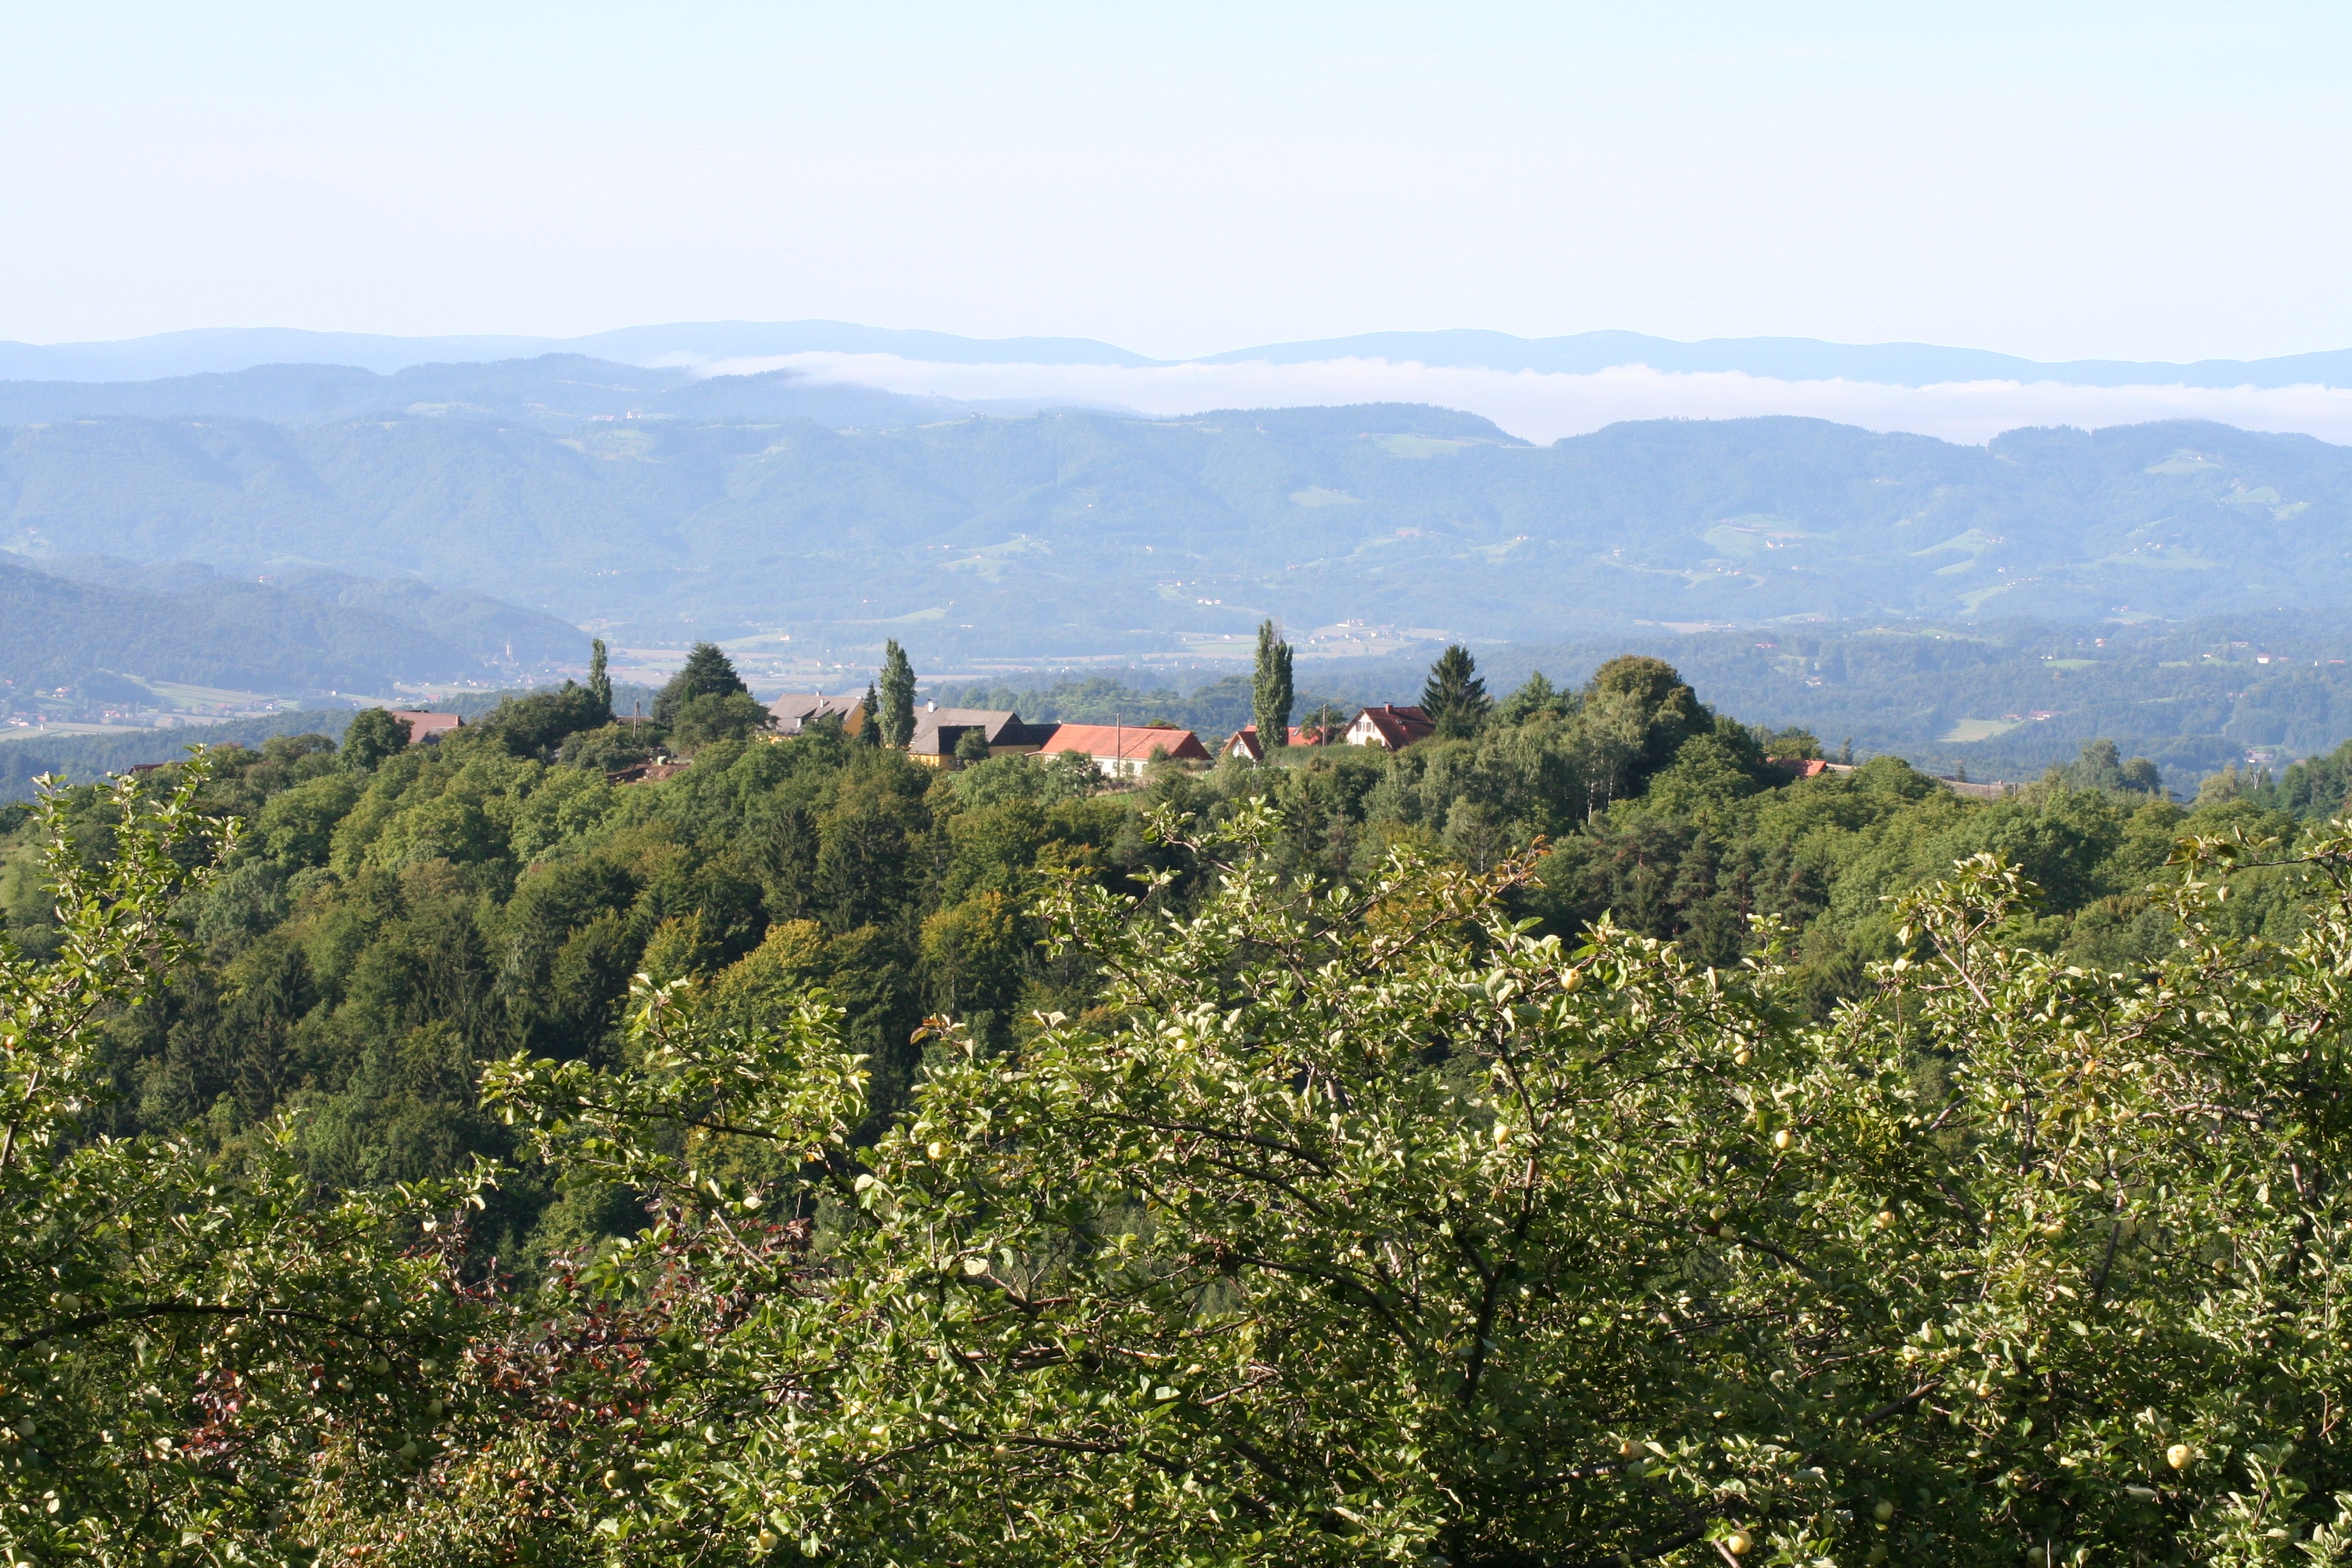
landscape, tree, nature, forest, wilderness, walking, mountain, meadow, hill, flower, valley, mountain range, summer, ridge, alps, plateau, habitat, ecosystem, rural area, landform, southern styria, geographical feature, mountainous landforms